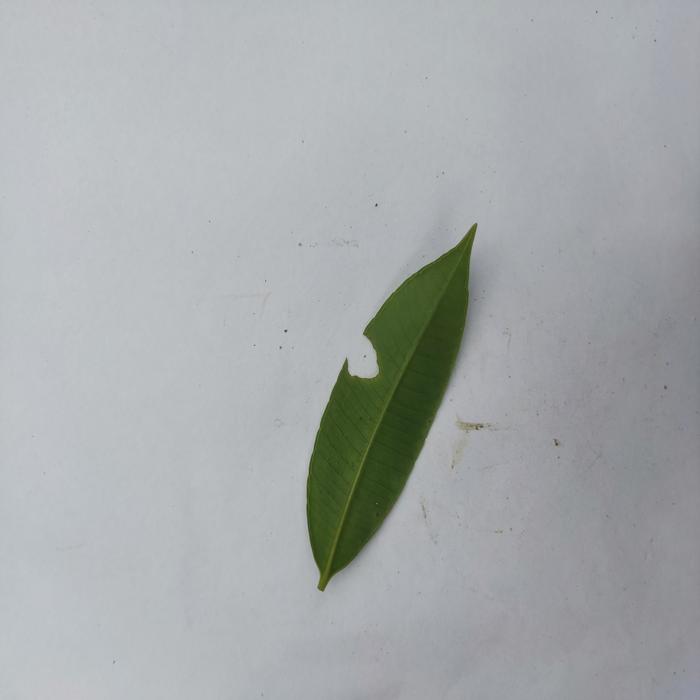
Crop: Hog Plum
Leaf condition: Heathy_Leaf